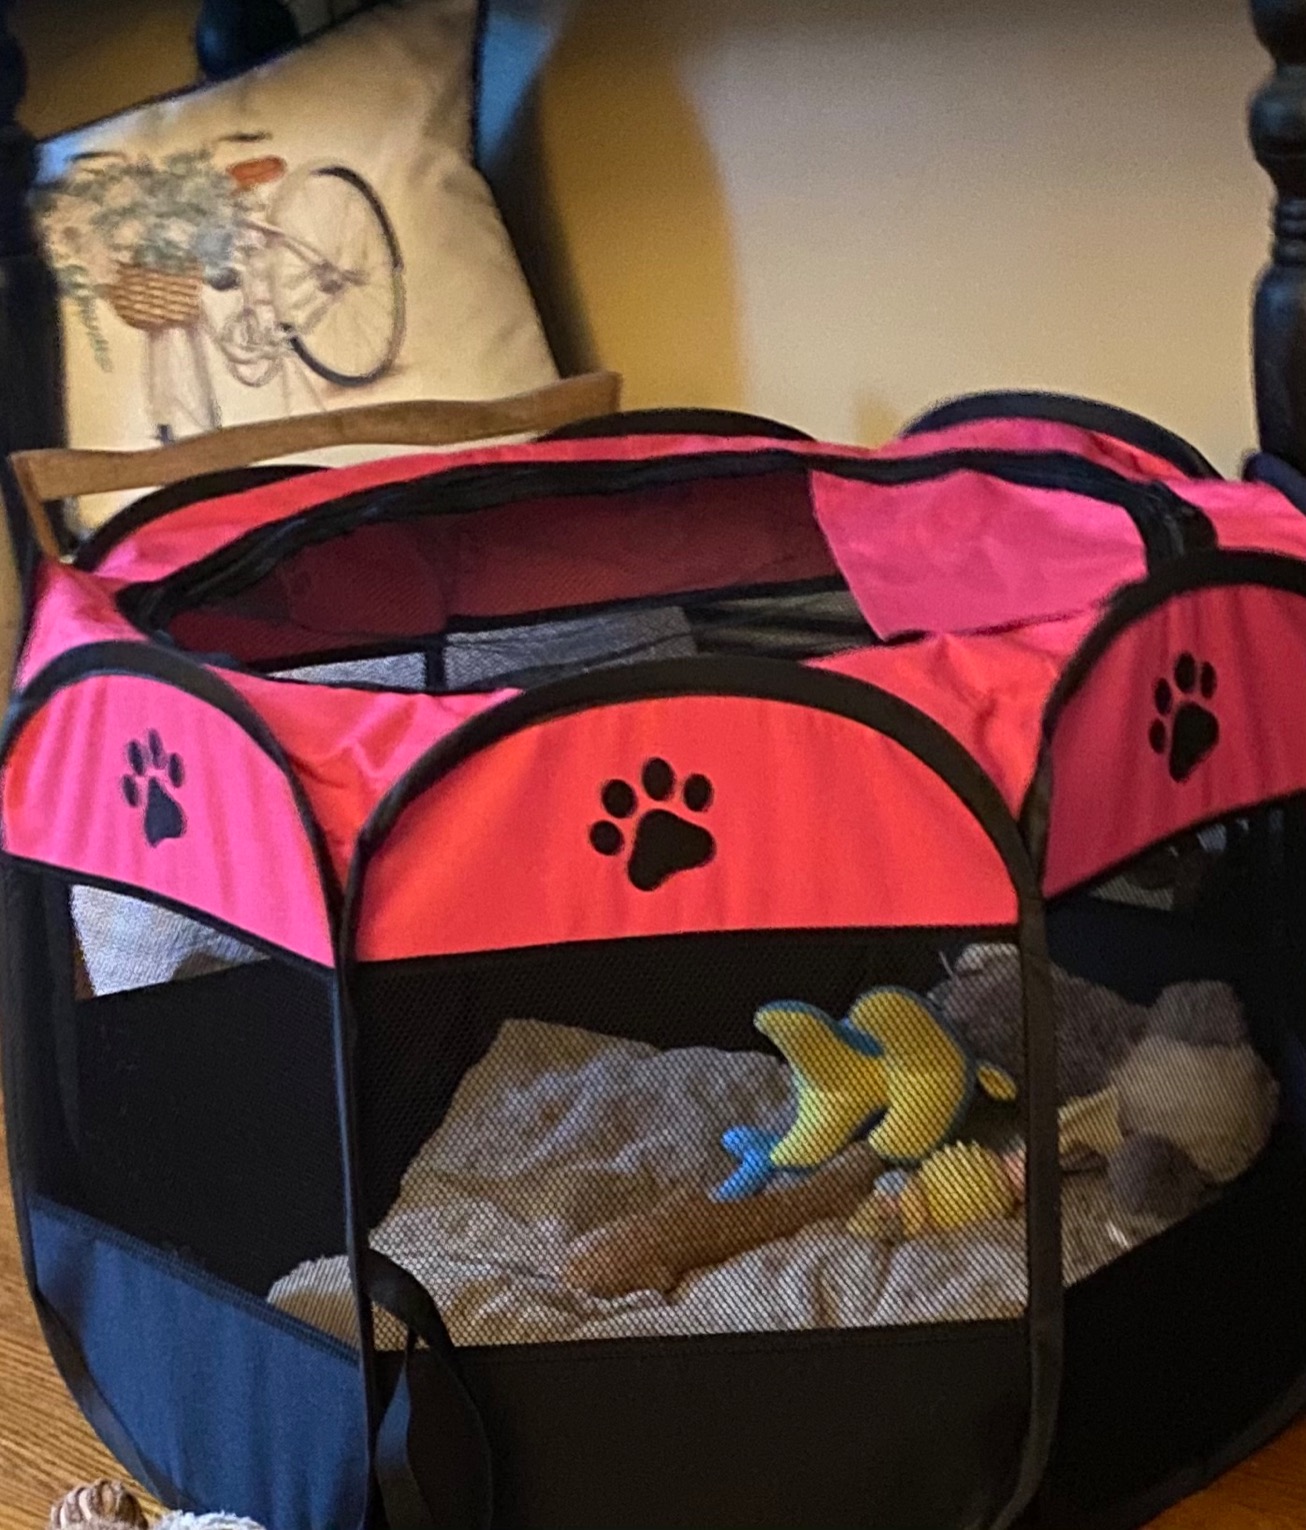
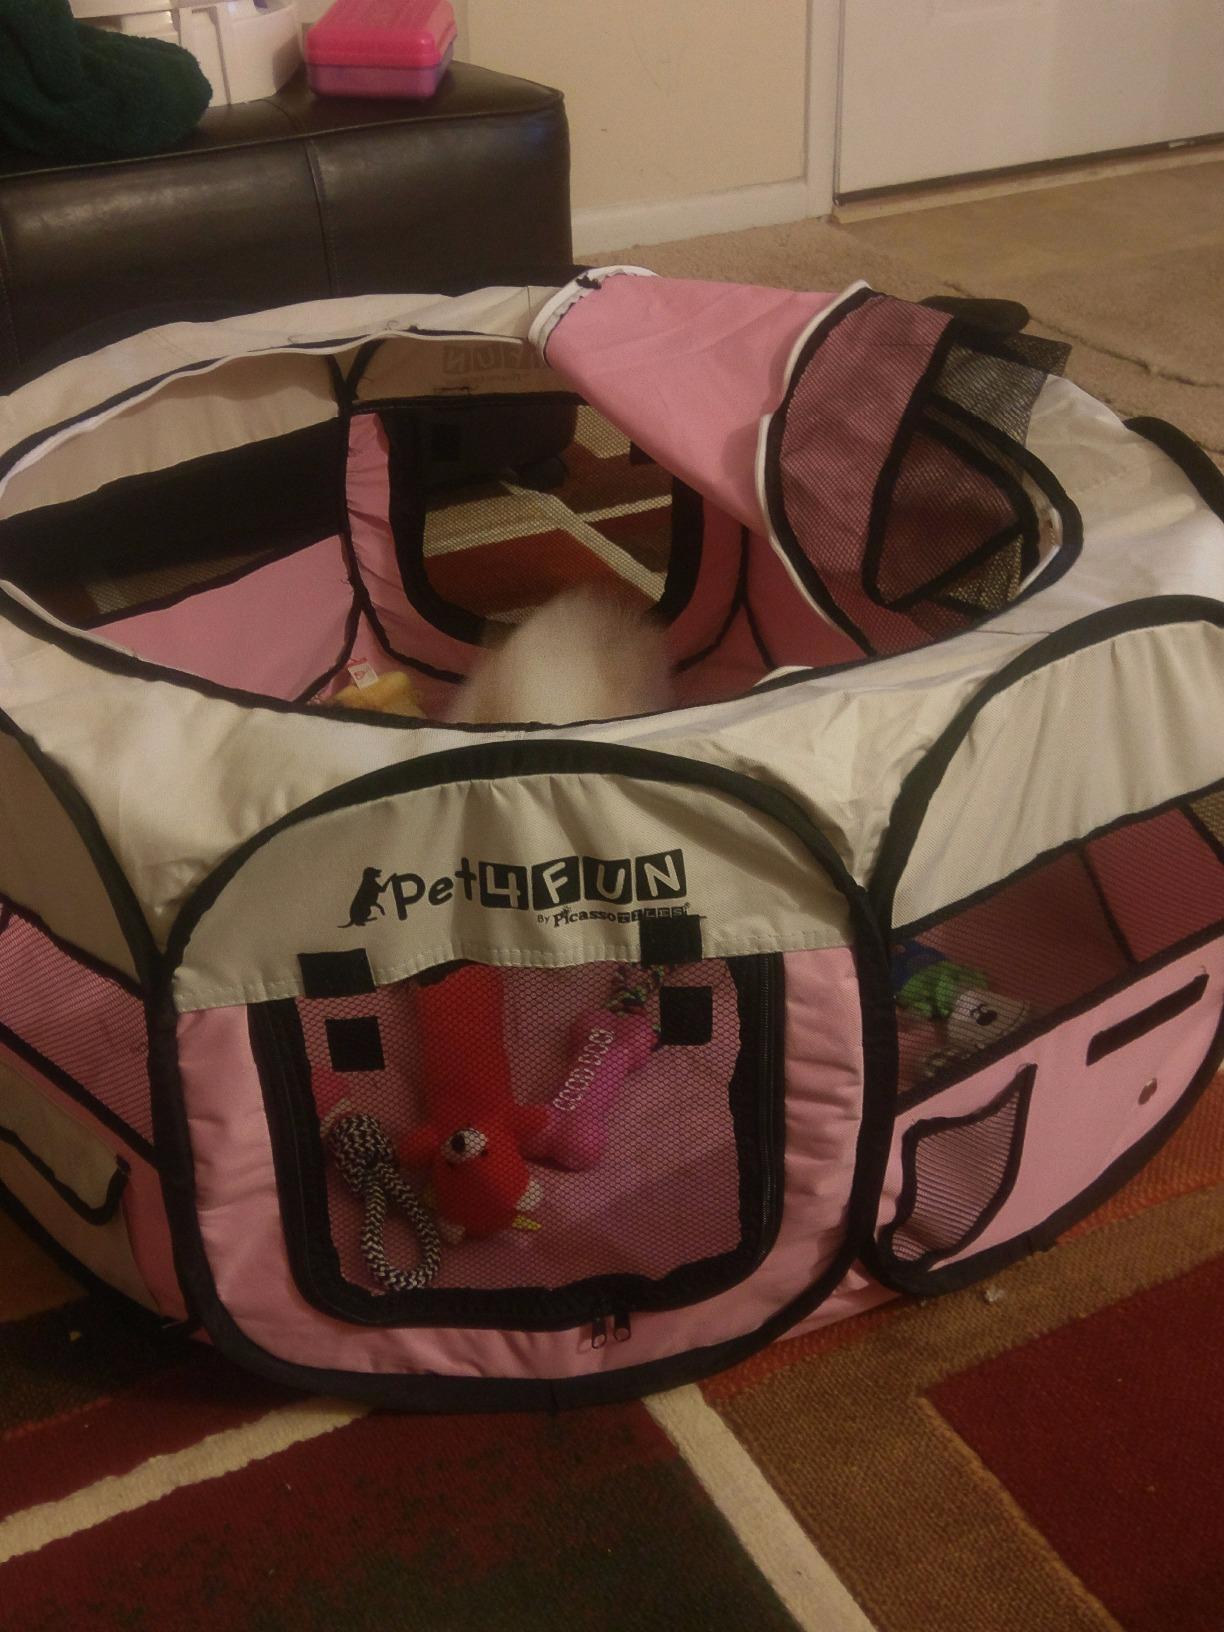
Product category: items_kennel
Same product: no